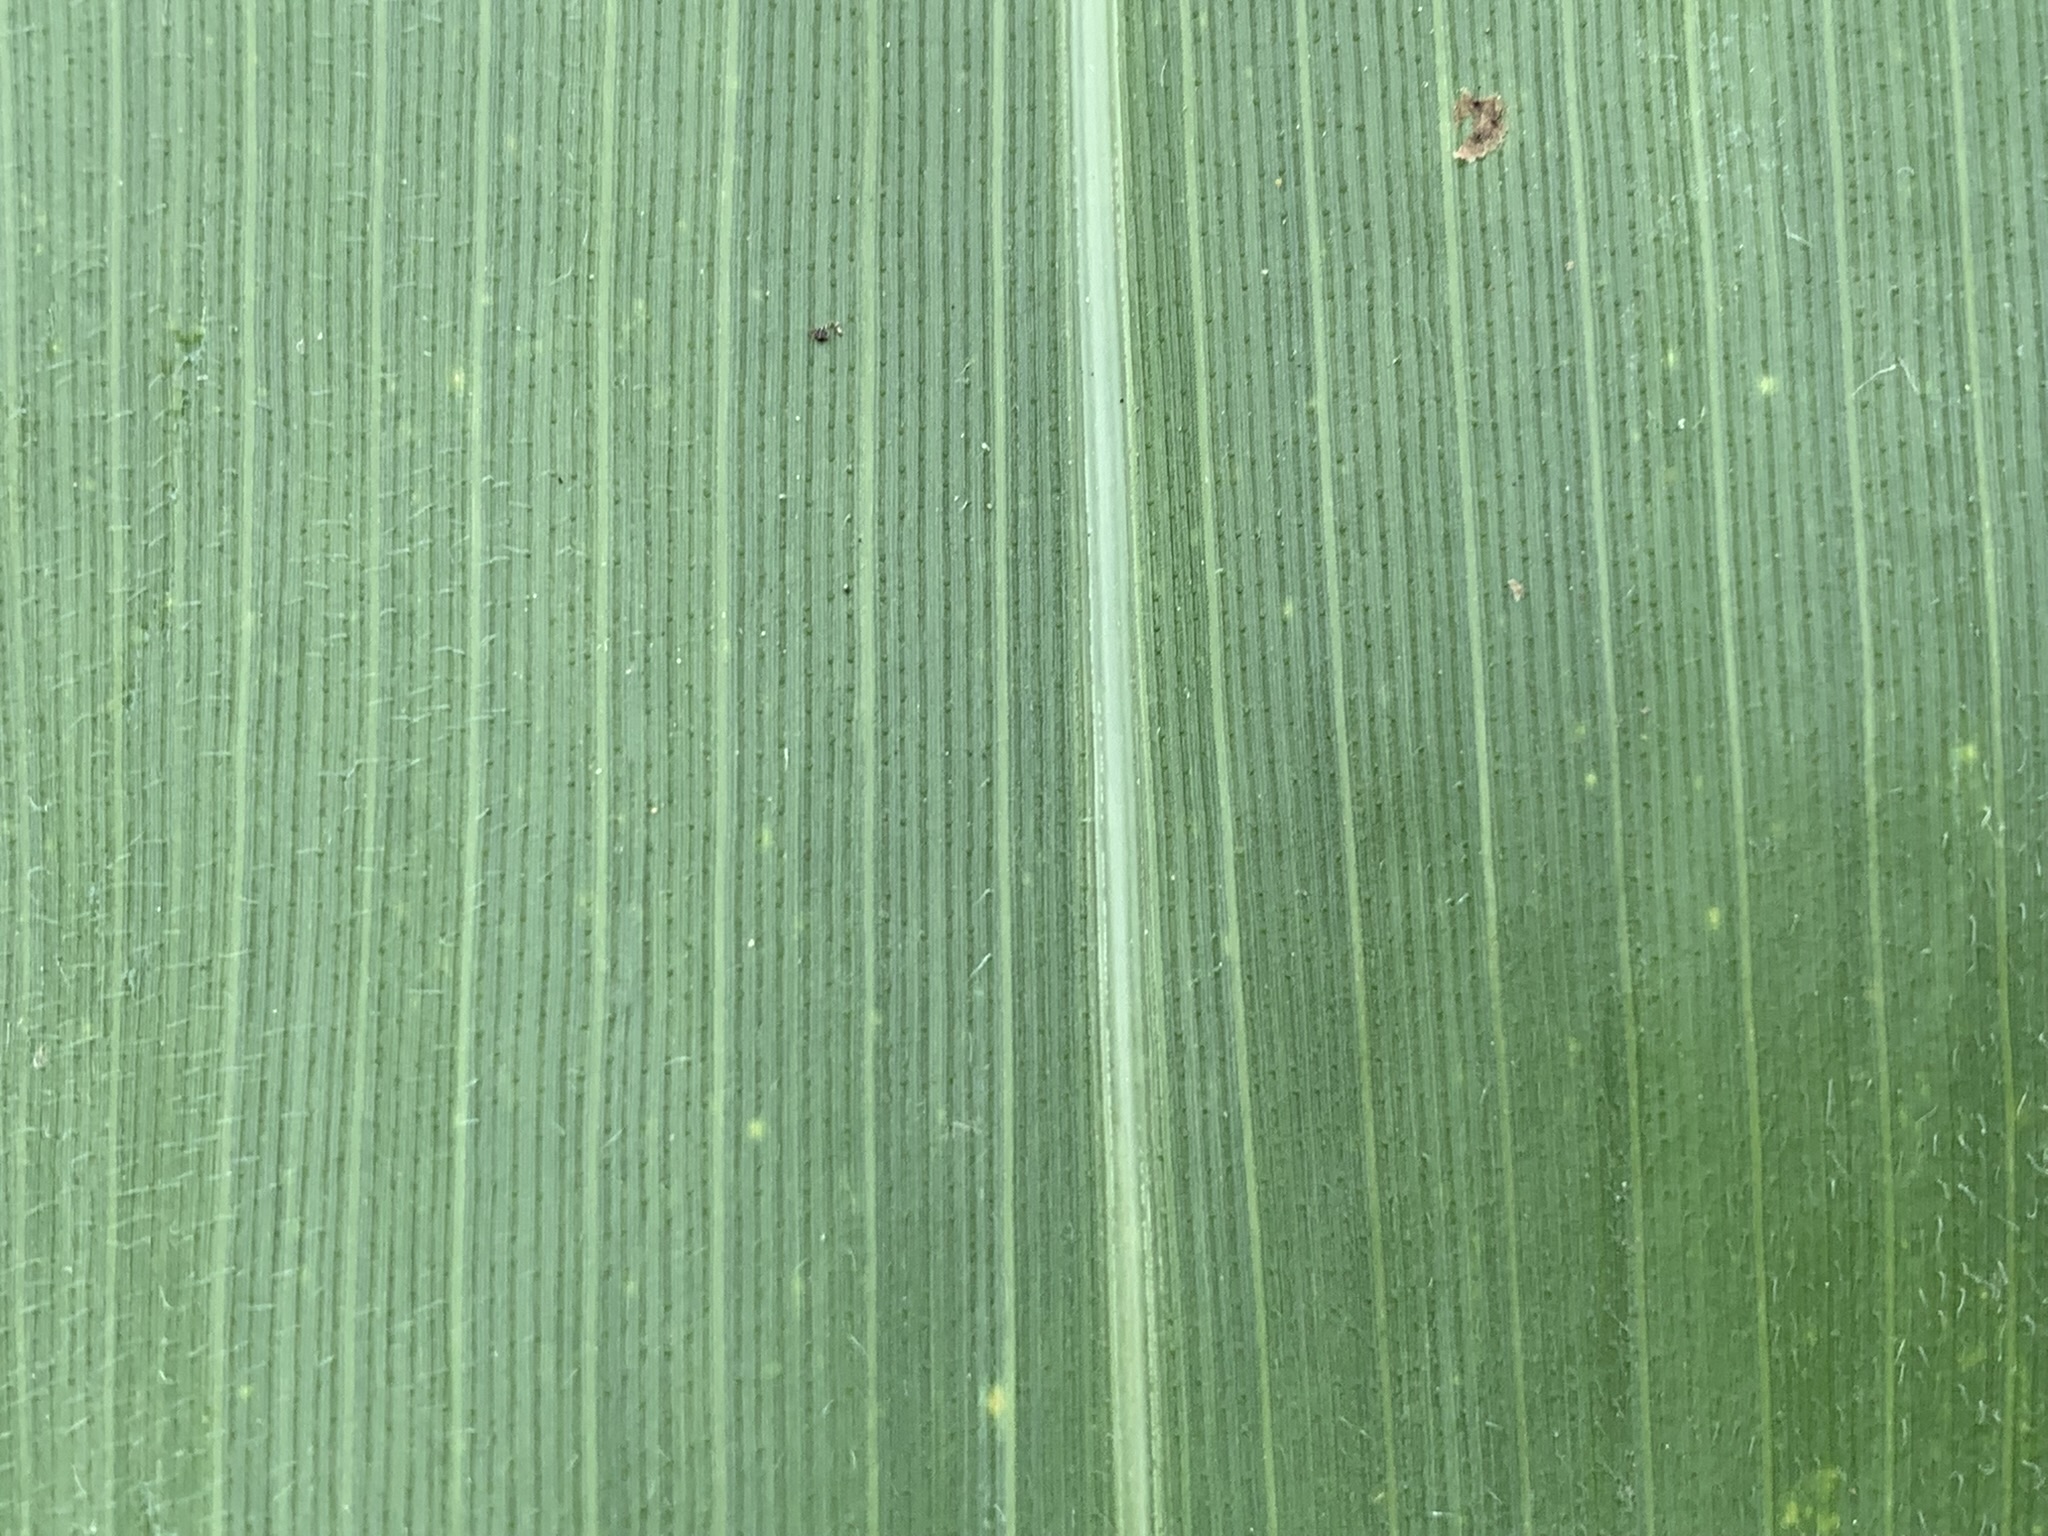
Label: Healthy